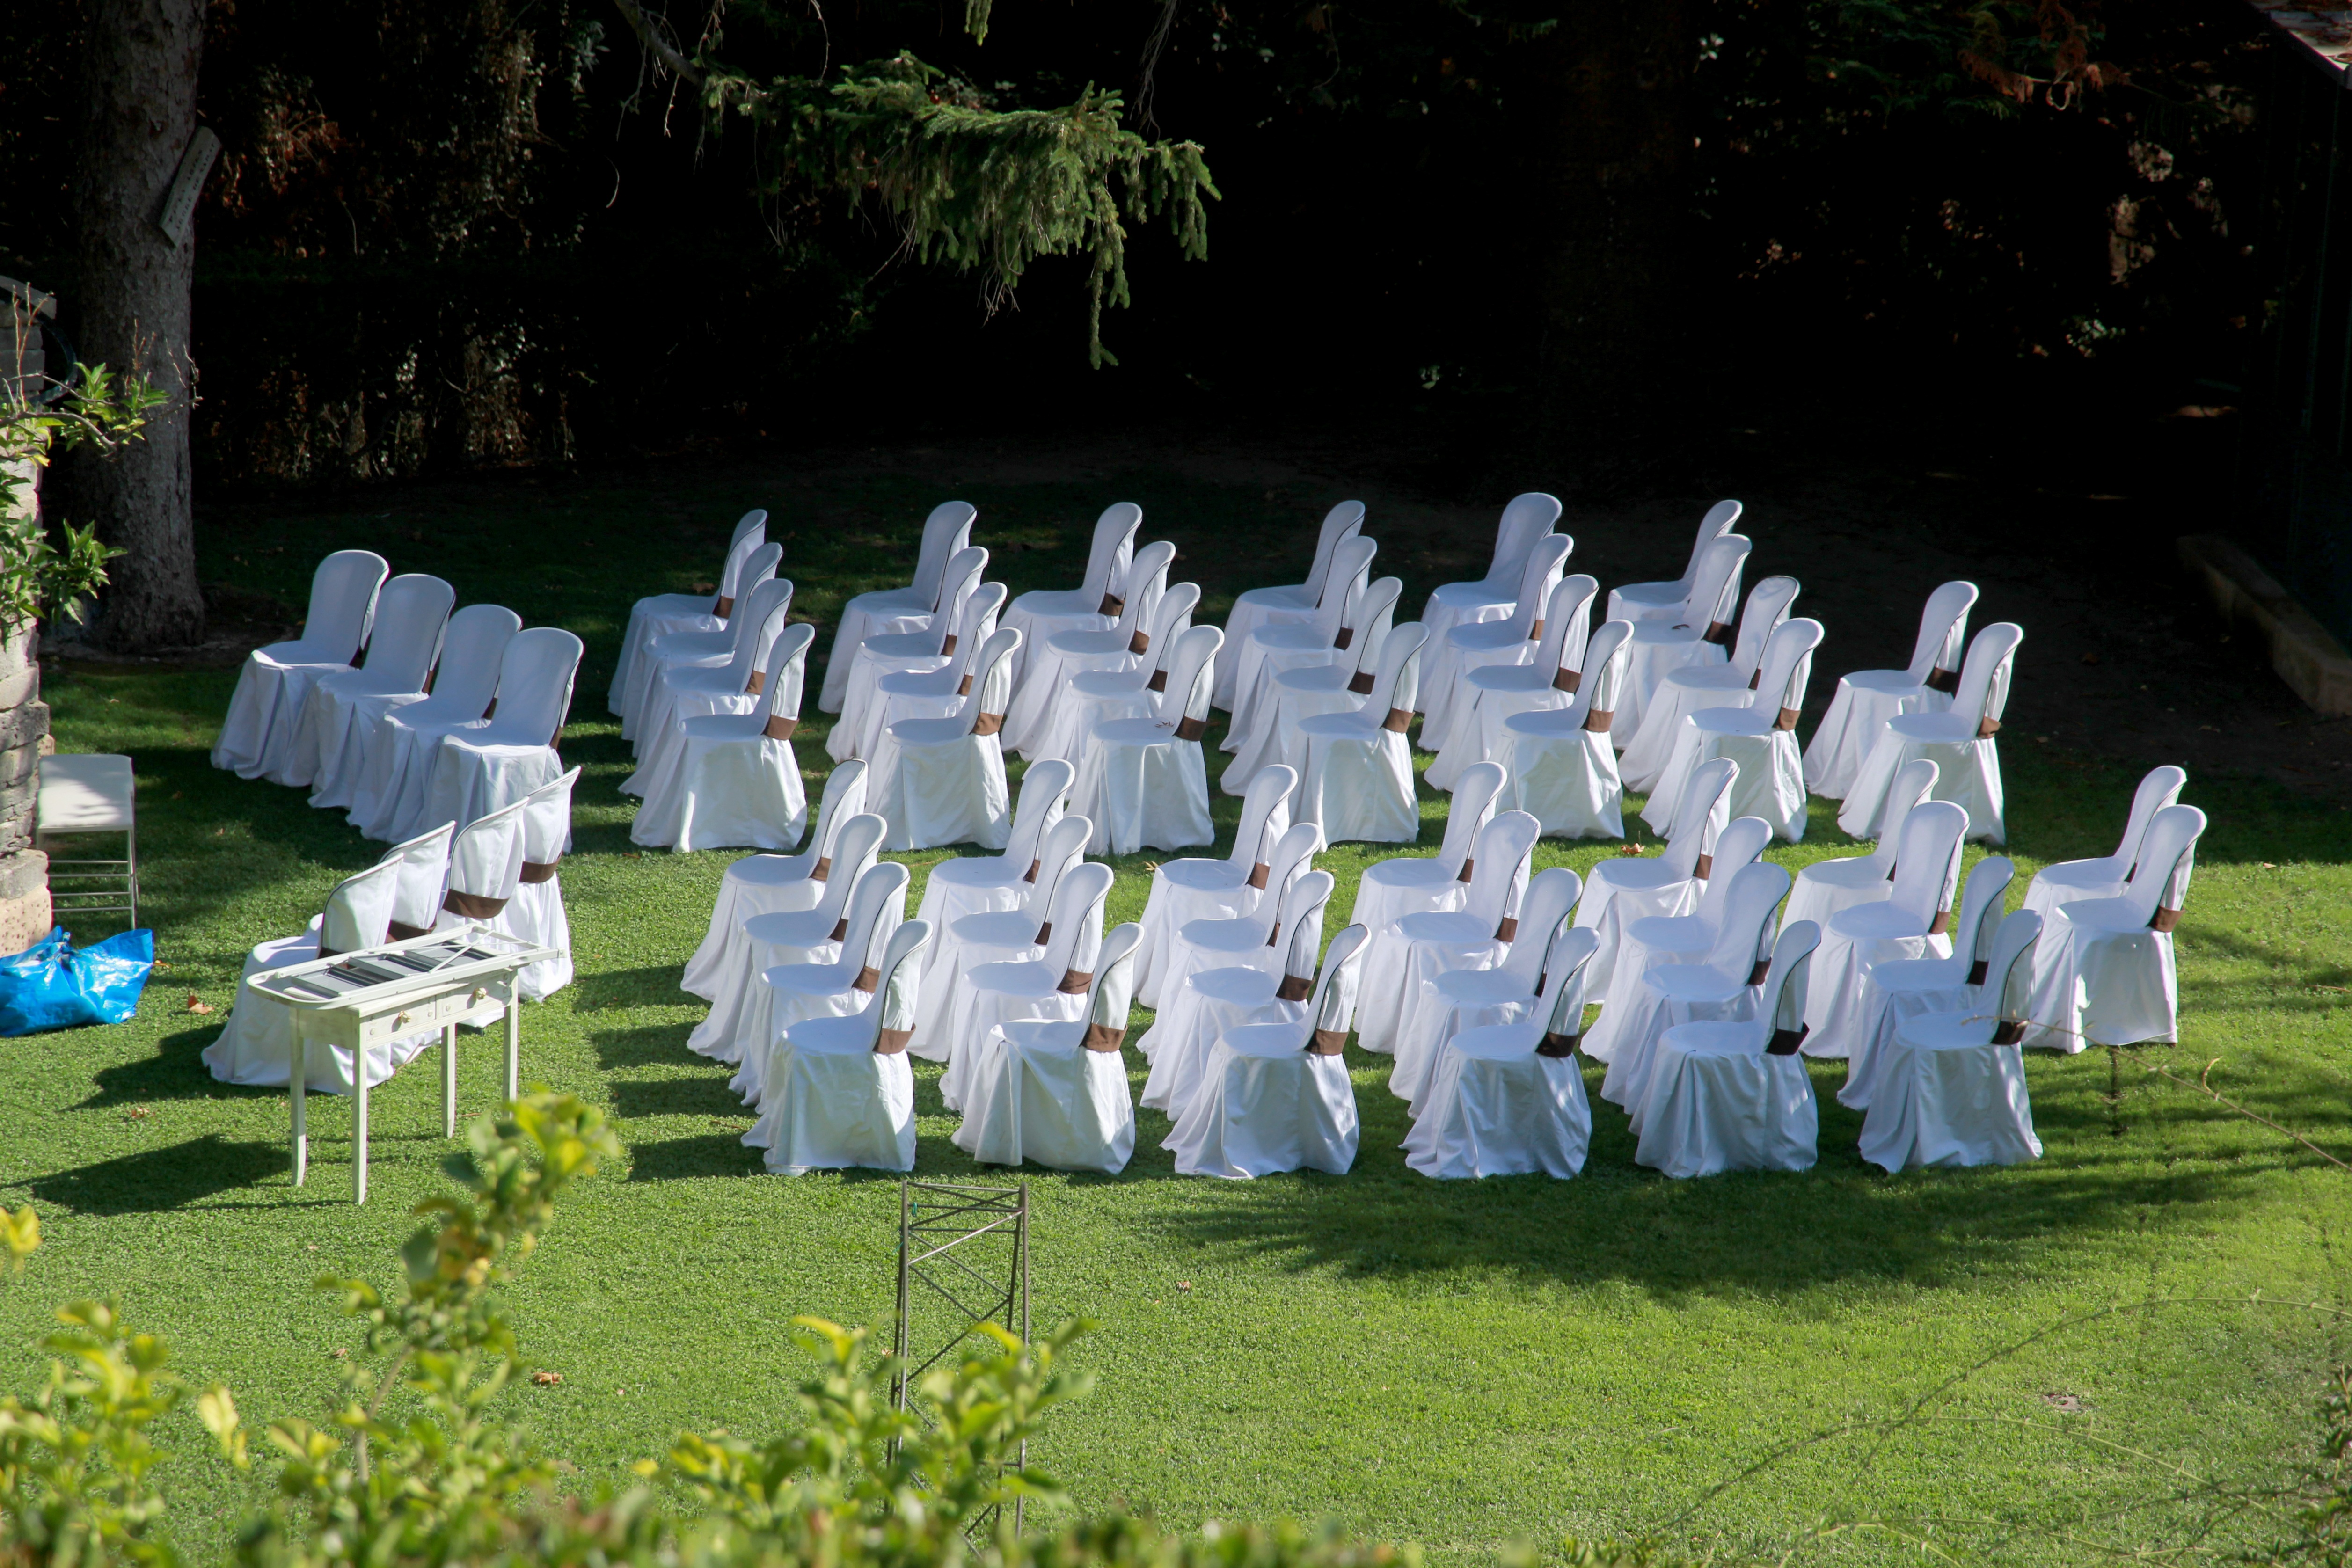
flower, seat, audience, community, wedding, sit, ceremony, chairs, location, series, event, guests, furniture pieces, solemnly